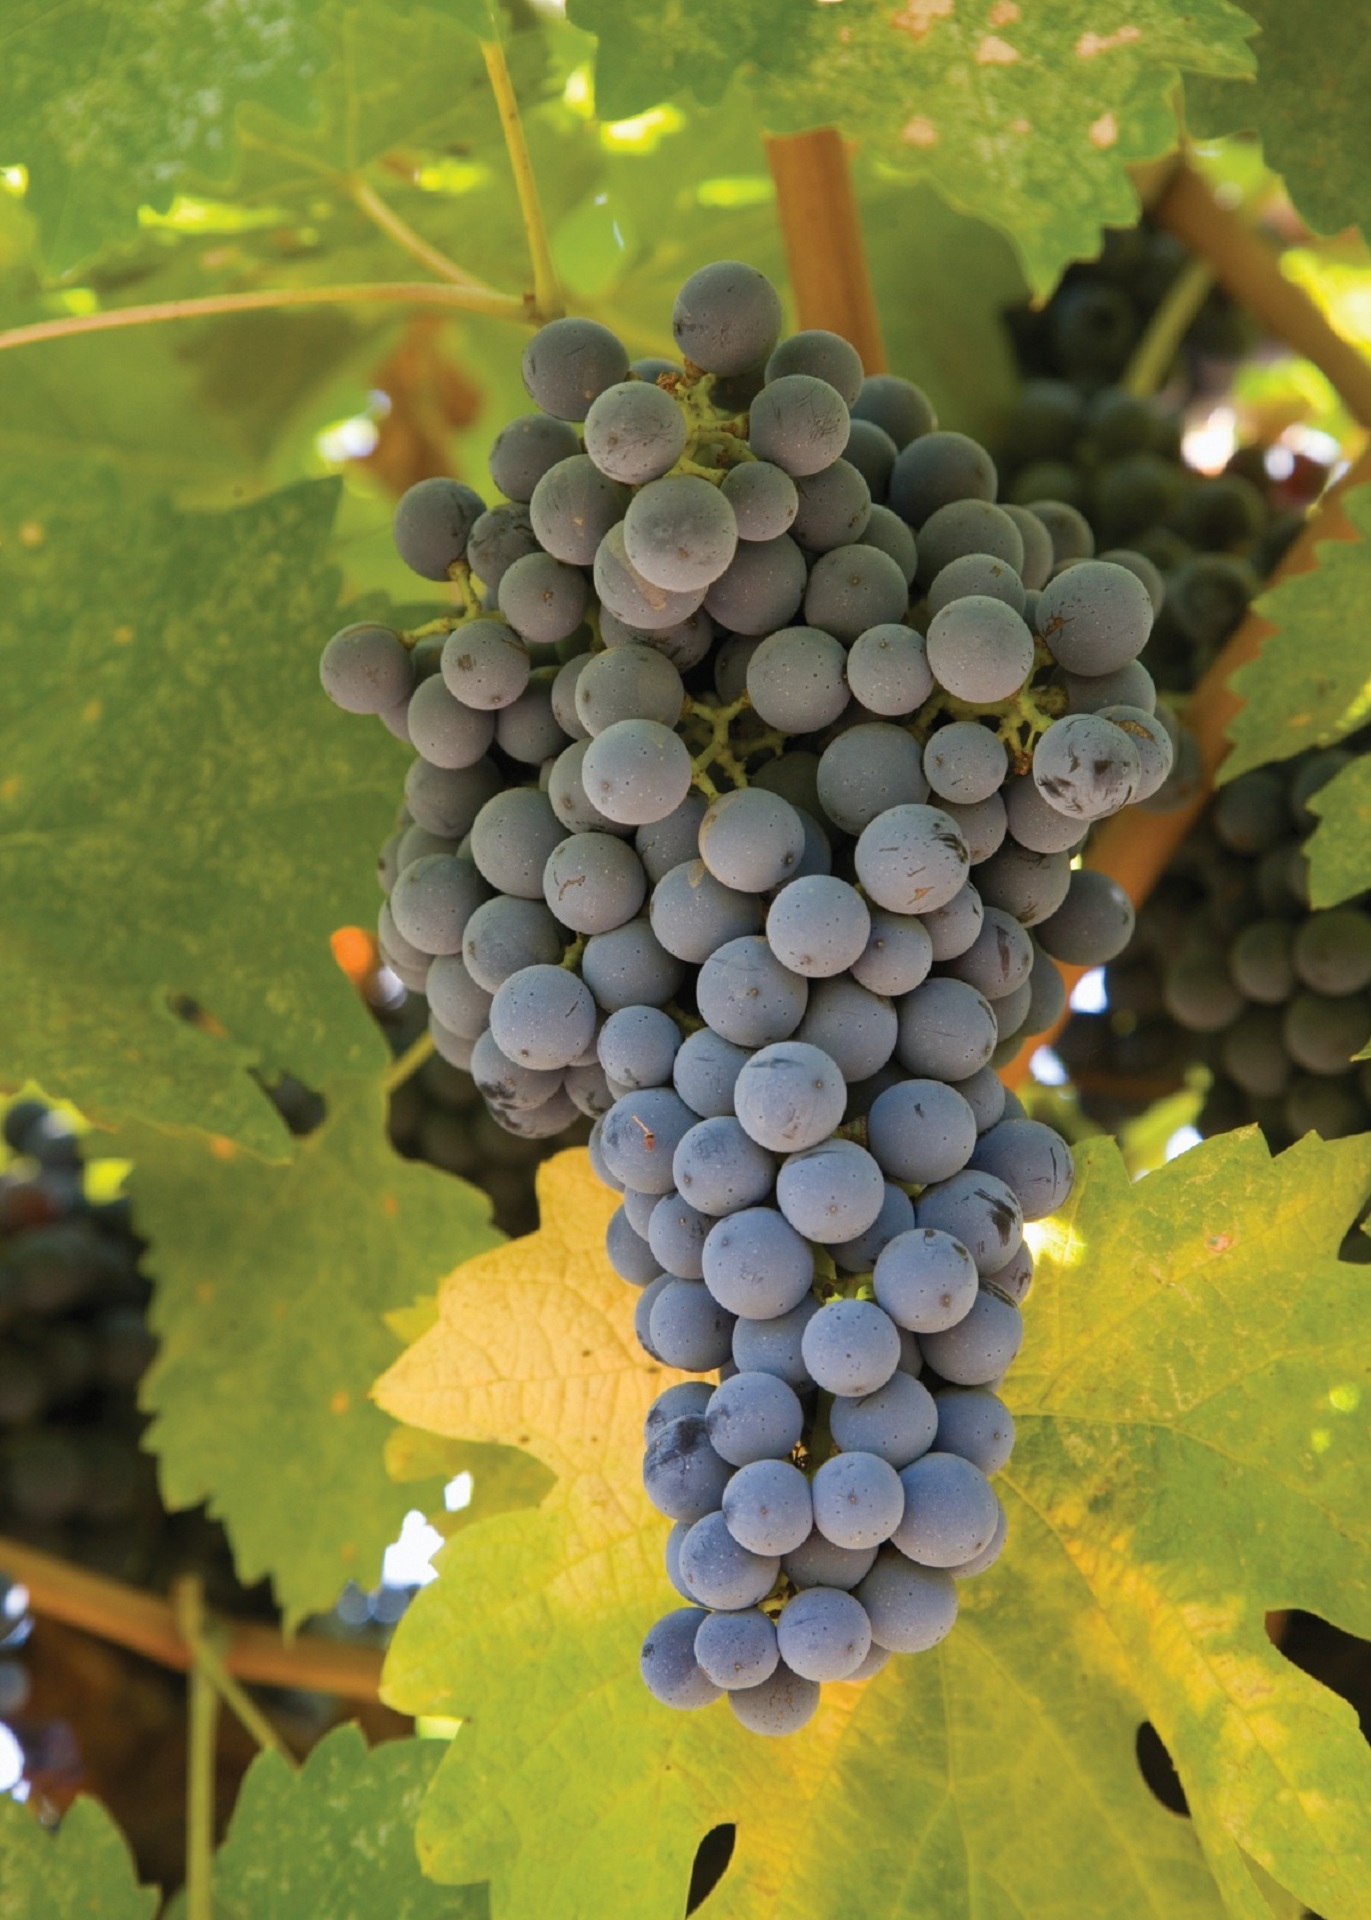
plant, grape, bunch, farm, fruit, purple, ripe, food, red, harvest, produce, agriculture, grapevine, grapes, growing, cluster, winery, flowering plant, vitis, land plant, grapevine family, zante currant